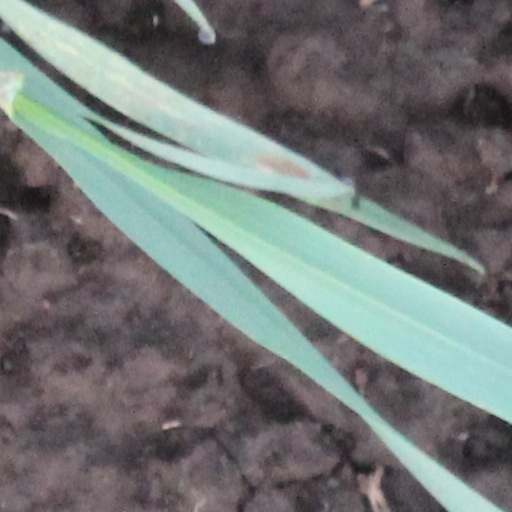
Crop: wheat